St. Mark's Episcopal Church (Starke, Florida)

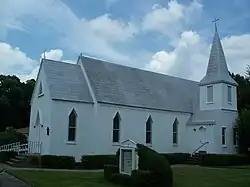

St. Mark's Episcopal Church, is an historic Carpenter Gothic Episcopal church located today at 212 North Church Street in Starke, Bradford County, Florida. Designed by Fernandina architect Robert S. Schuyler, it was built as All Saints Episcopal Church in 1880 some 20 miles to the south in Fairbanks in Alachua County on land donated by Fernandina attorney, George Fairbanks, who founded Fairbanks. After disastrous freezes in the 1890s destroyed the Fairbanks citrus groves, membership in All Saints declined and the church was closed. In 1900 it was moved to its present location and renamed St. Marks. All that remains of All Saints in Fairbanks today is its overgrown cemetery.